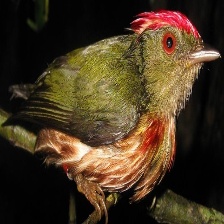
Species: STRIPPED MANAKIN
Scientific name: MACHAEROPTERUS REGULUS